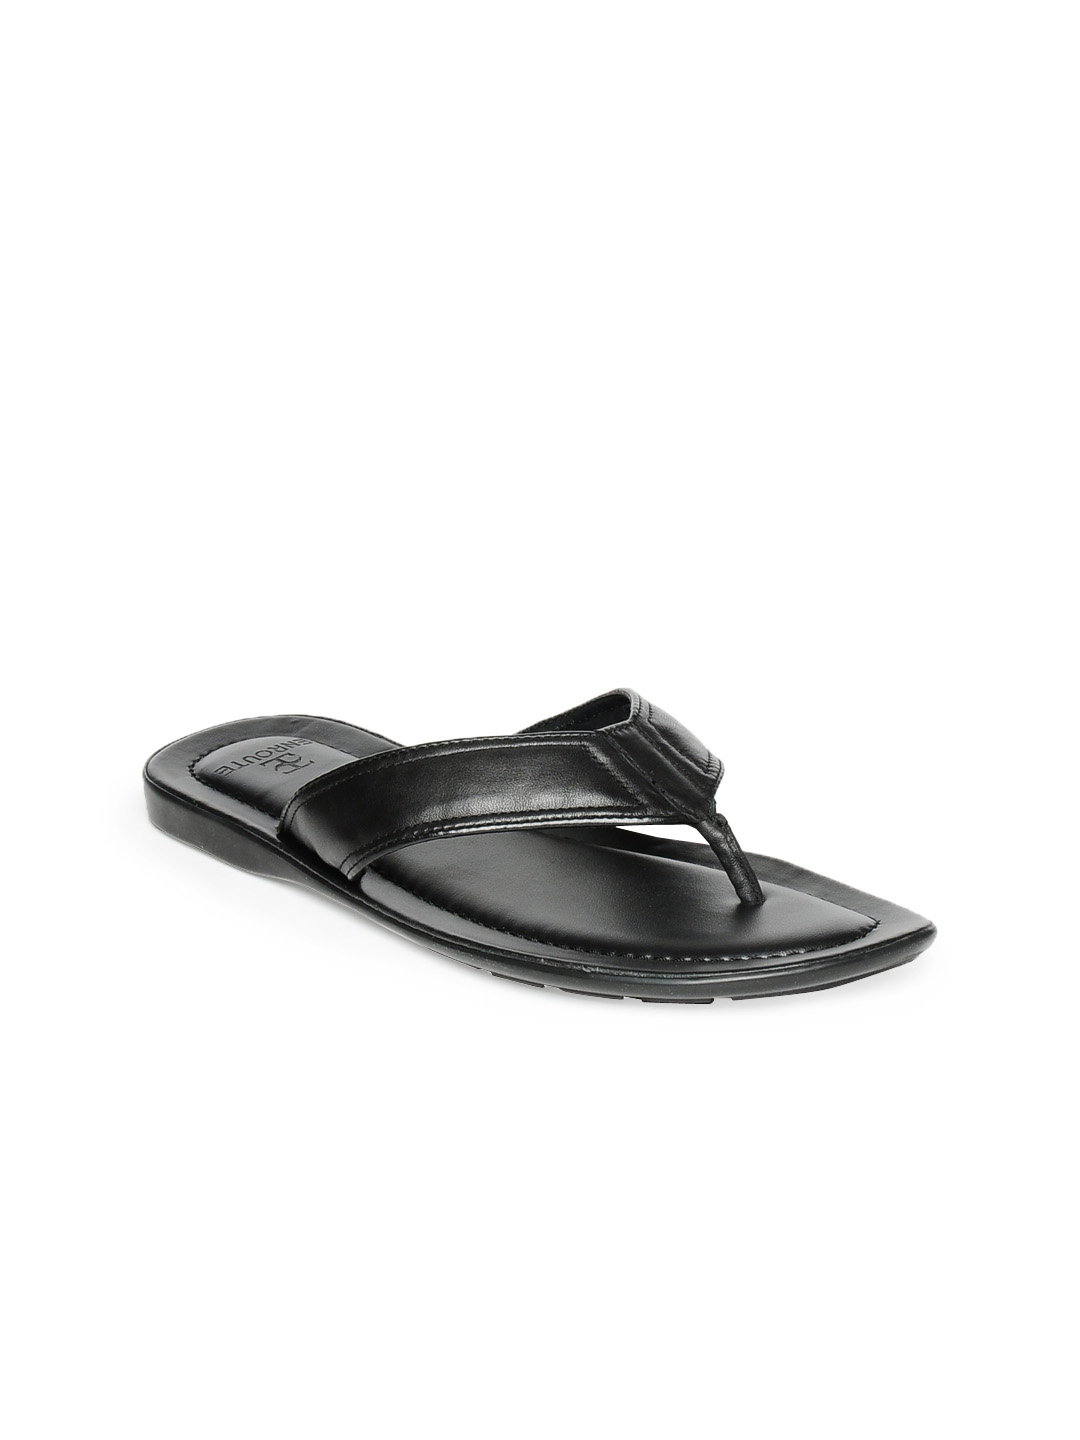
Enroute Men Black Flip Flops
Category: Footwear / Flip Flops / Flip Flops
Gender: Men
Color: Black
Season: Summer 2013
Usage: Casual